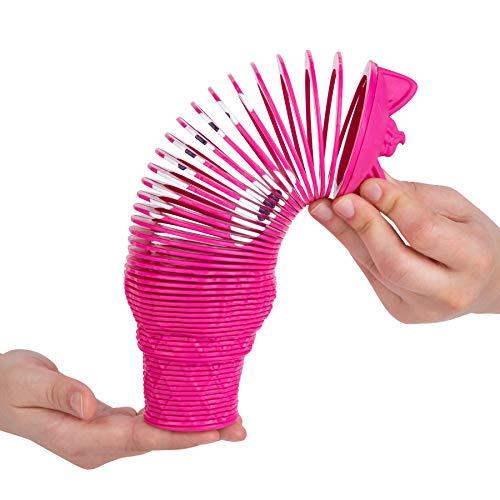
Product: Orb Odditeez Pink Ice Cream Cat Boingzz - Cute Springy Toy
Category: Toys & Games | Toy Figures & Playsets
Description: Available in weird, wacky colors and characters.
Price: $9.99
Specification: ProductDimensions:8x3.5x10inches|ItemWeight:9.6ounces|ShippingWeight:9.6ounces(Viewshippingratesandpolicies)|ASIN:B07WDR8DLD|Itemmodelnumber:1322700400|Manufacturerrecommendedage:5yearsandup